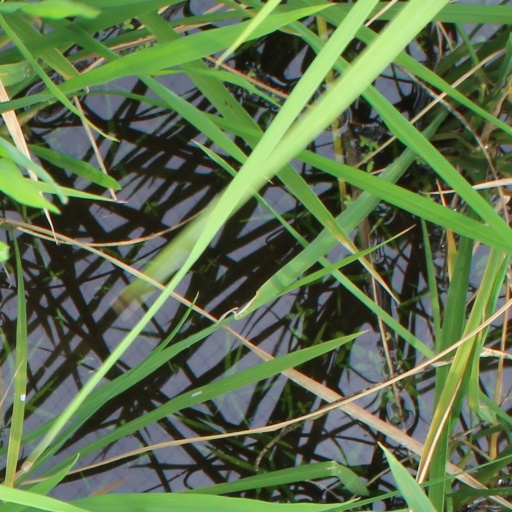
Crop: rice